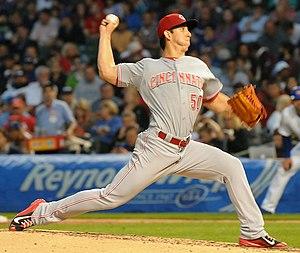
Michael Clifton Lorenzen est un lanceur droitier des Reds de Cincinnati de la Ligue majeure de baseball.